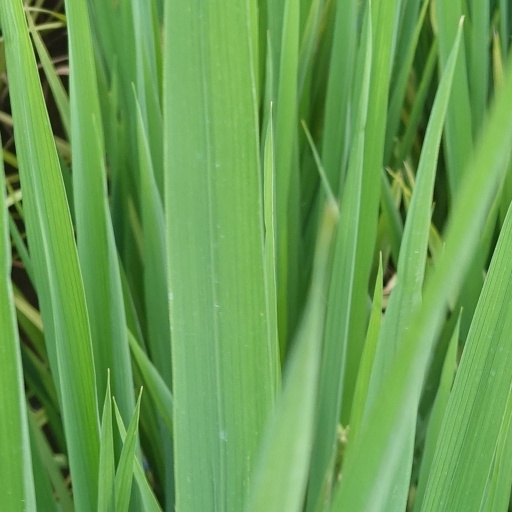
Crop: rice